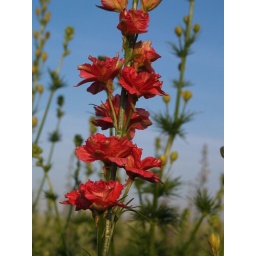
833 - Pink in blue sky